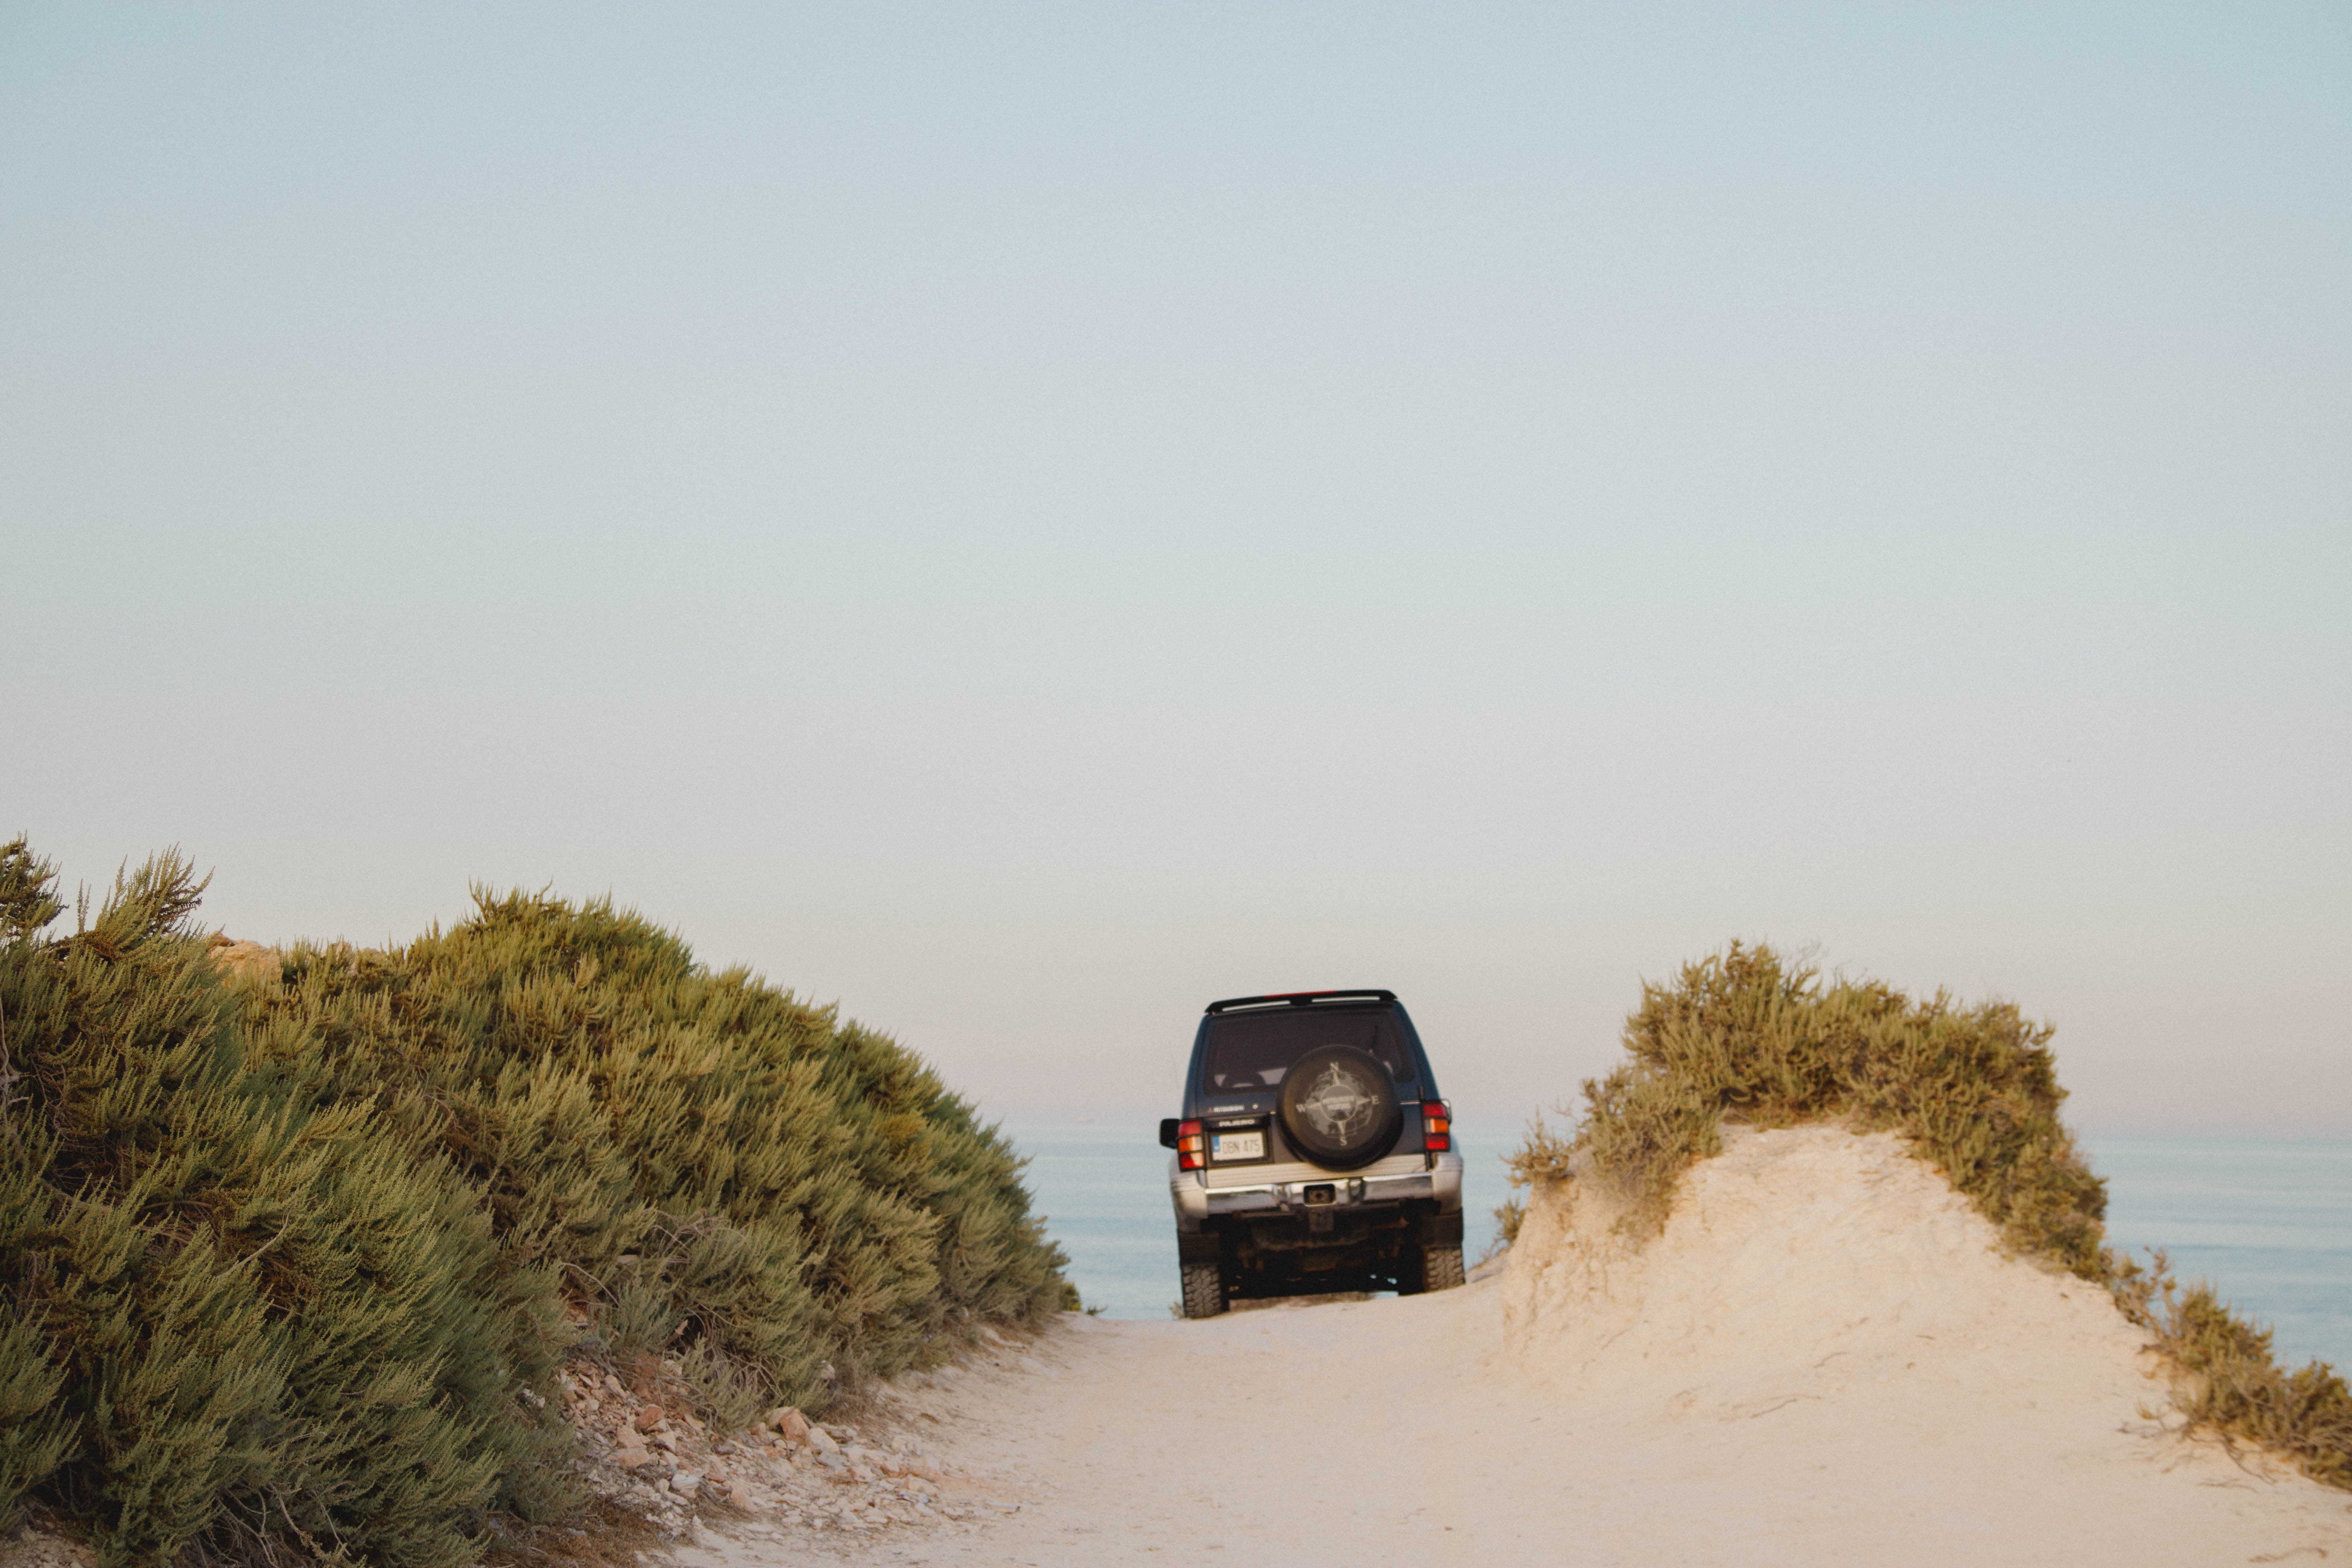
off roading, vehicle, natural environment, sand, dirt road, car, road, off road vehicle, landscape, automotive exterior, winter, sport utility vehicle, Mini SUV, aeolian landform, safari, dust